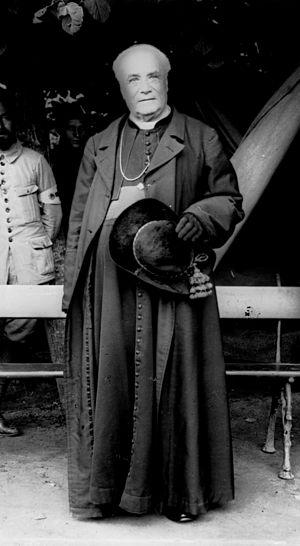
Le cardinal Luçon, archevêque de Reims Français
Louis-Joseph Luçon, né le 28 octobre 1842 à Maulévrier et mort le 28 mai 1930 à Reims, est un homme d'Église français, évêque de Belley puis archevêque de Reims, élevé au rang de cardinal par le pape Pie X en 1907.